Esther (Handel)

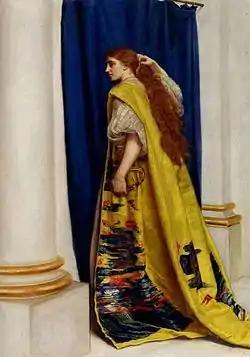
Esther by John Everett Millais

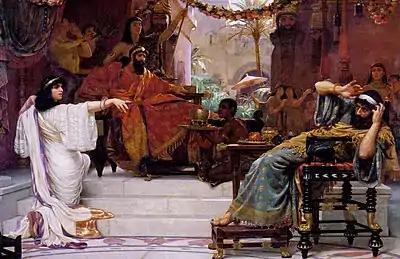
Esther Denouncing Haman by Ernest Normand

Esther, a Jewish orphan, lived with her relative Mordecai, an advisor to King Ahaseurus of Persia. Mordecai had discovered and prevented a conspiracy to assassinate the King. Ahaseurus, having rejected his previous wife, selected Esther as his spouse. The Prime Minister, Haman, became enraged when Mordecai refused to bow to him, Mordecai stating that he would bow only to his God. The first version of "Esther" opens as Haman decides to order the extermination of all Jews throughout the Persian empire as retaliation for Mordecai's insult to him. The Jews, meanwhile, are celebrating Esther's accession as Queen of Persia but their happiness turns to mourning when they hear the news that the slaughter of all Jews has been ordered. Esther asks Mordecai why he is displaying grief by being dressed in sackcloth and ashes and he tells her the King has followed his Prime Minister's advice to order the extermination of the Jews. He asks Esther to appeal to her husband to rescind the order, but she explains that it is forbidden upon pain of death to approach the King without being sent for. She decides to take this risk anyway and goes to see the King, who pardons her breach of protocol in approaching him without invitation and offers to grant any petition she asks. Esther only requests that the King and Haman will attend a banquet hosted by herself. At the dinner, Esther reminds the King that Mordecai had saved his life and reveals her Jewish origin. She tells the King that the order to exterminate the Jews is directed against Mordecai and herself. Haman had prepared a gallows on which to hang Mordecai, but the King orders Haman himself to be executed there. The Jews give thanks to God for their deliverance.